Paul McDermott

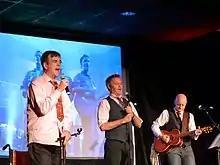
McDermott (centre) performing with Tim Ferguson and Paul Livingston in 2014.

The group split up in 1995 after a final farewell tour of Australia. Rumours of a falling out among the trio persisted for many years, but all three maintained that they had parted on good terms and that it had simply been time to move on, as they had wanted to pursue careers in different directions. Ferguson has since revealed that the break-up was in large part due to his being diagnosed with multiple sclerosis in 1995. In the two years following the break-up of DAAS, McDermott wrote two film scripts and the stage show "MOSH!". He says that he was not particularly interested in returning to comedy, which he came to regard as an "aberration, something that had been good to do for eight years but now it was over," until in 1996 he was recruited as host of the satirical news-based quiz show "Good News Week".